Battle of Nedumkotta

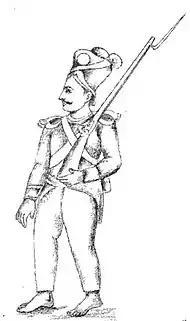
A Nair Sepoy of Travancore, drawn in 1878: A portion of Travancore army during Dharma Raja's reign was trained and disciplined in European manner.

Travancore purchased the strategic forts of Cranganore and Ayacottah from the Dutch to improve the country's defenses. The deal was finalized by Dewan Kesava Pillai and Dutch merchants David Rabbi and Ephraim Cohen under the observation of Maharajah Dharma Raja and Dutch East India Company Governor John Gerard van Anglebeck. Both Tipu Sultan and Governor John Holland of Madras objected to these purchases because the forts, though they had long been in Dutch possession, were in the Kingdom of Cochin